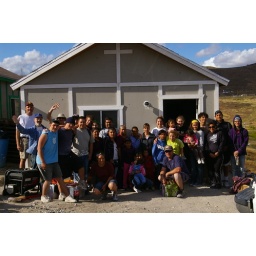
Site 14 outside Tecate Mexico building a house by the TKA students.